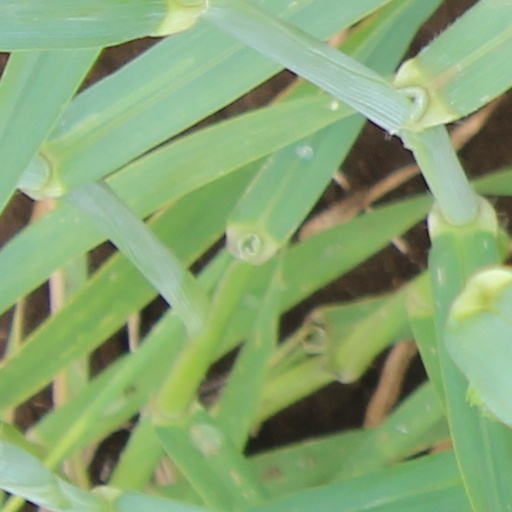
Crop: wheat